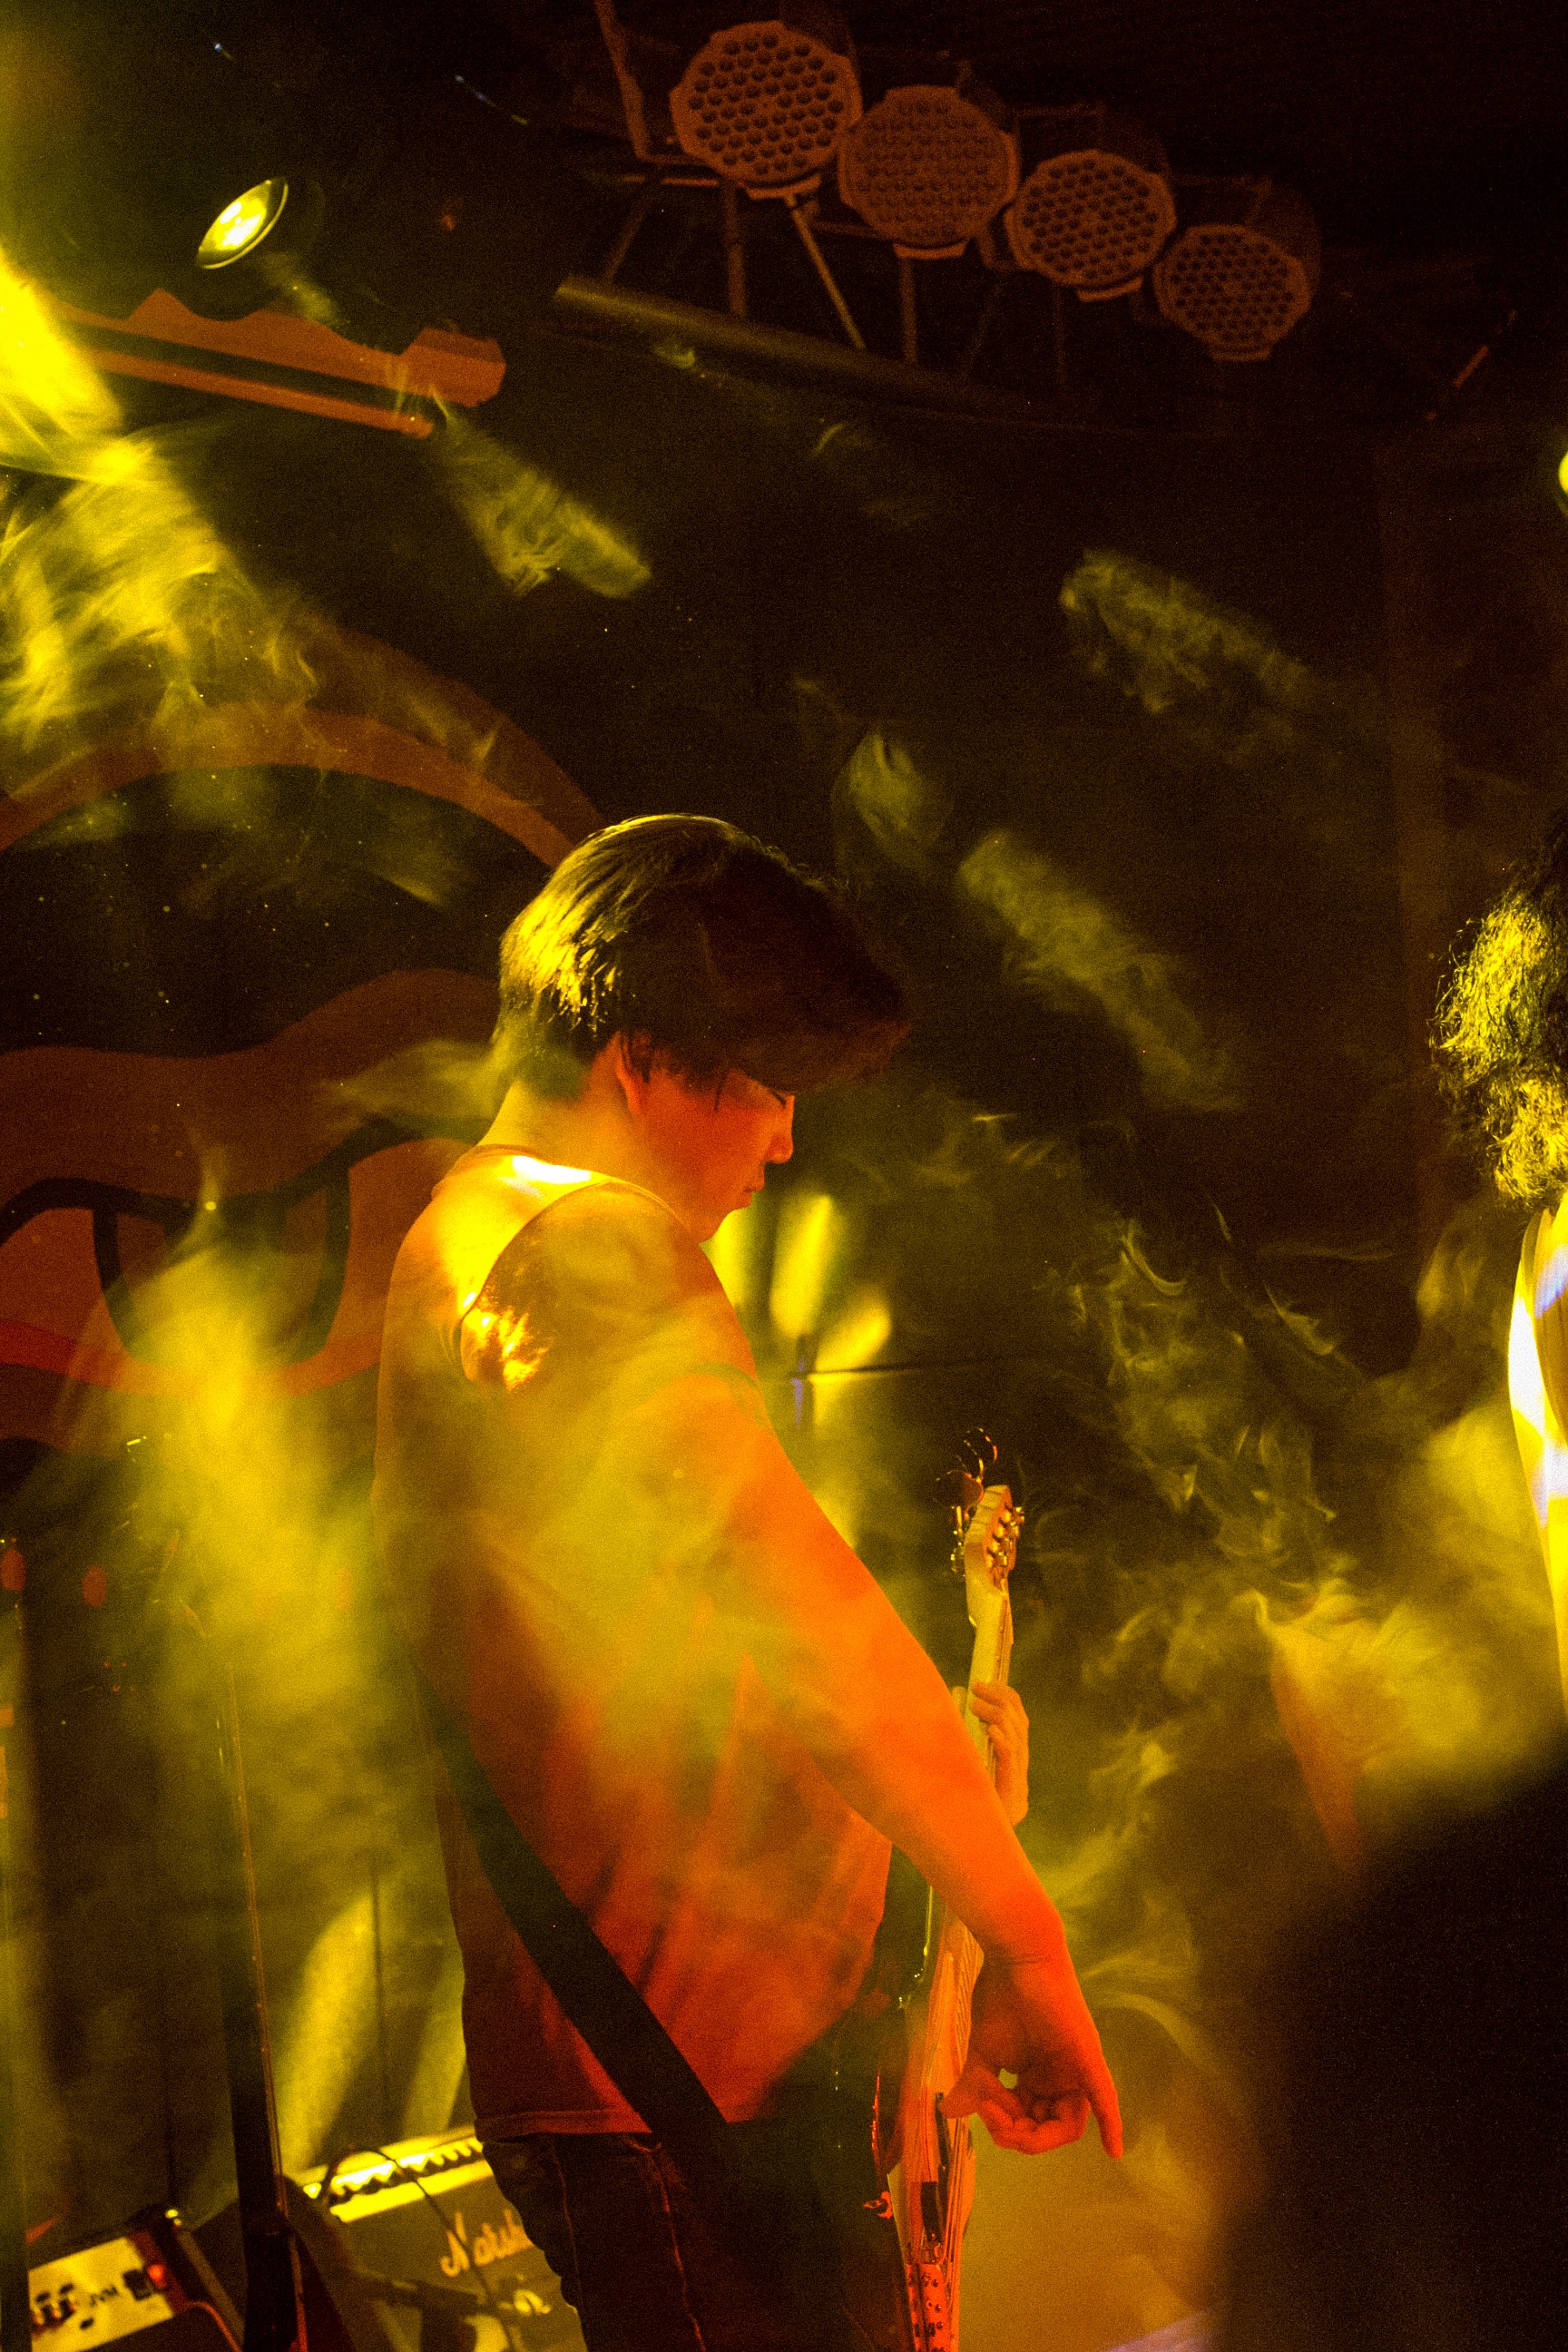
darkness, stage, performance, screenshot, mythology, musical theatre